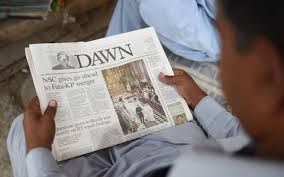
Label: paper